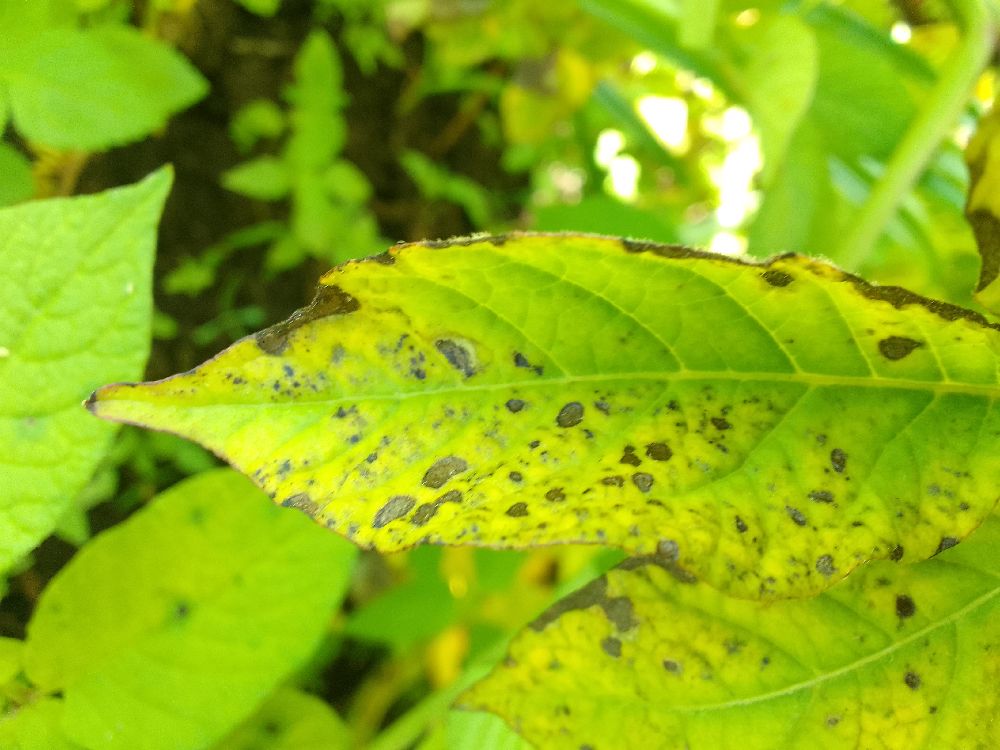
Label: Early blight